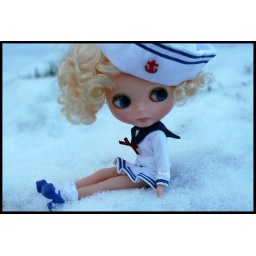
Tell me I am not sitting in the snow in bare legs!